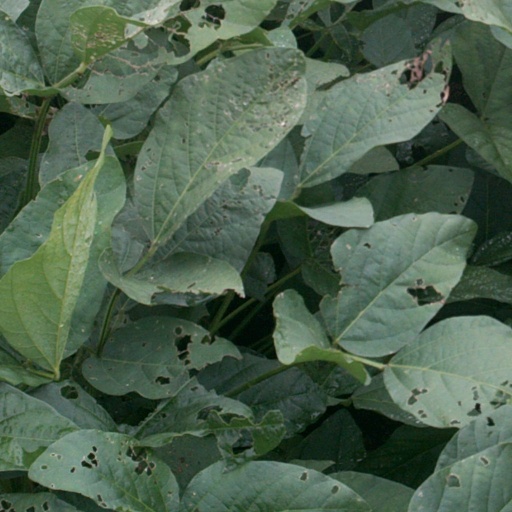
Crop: soybean